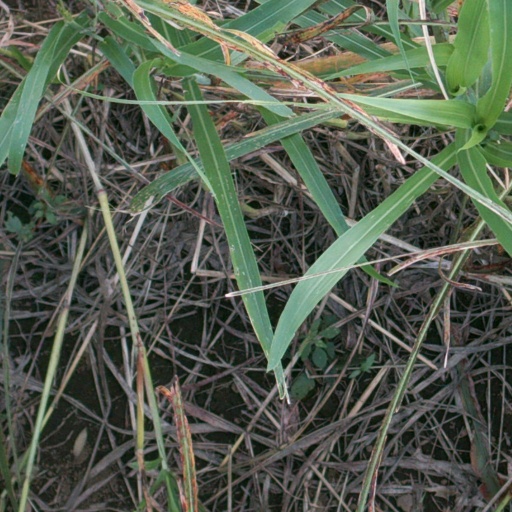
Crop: sorghum